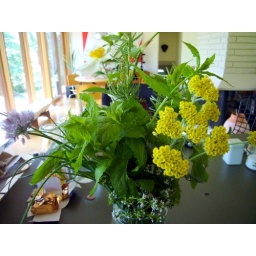
Mint, chives, rosemary, thyme (the white flowers near the bottom), yarrow